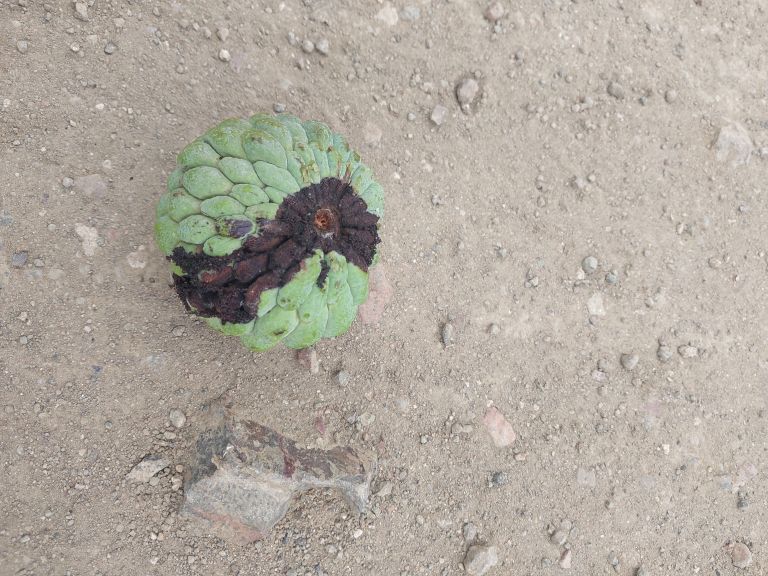
Disease label: Diplodia Rot